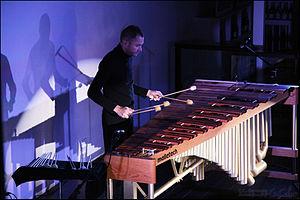
Joueur de marimba
Le marimba est un xylophone africain à résonateurs qui s'est répandu dans certains pays de l'Amérique latine. Le mot marimba est d'origine bantoue ; les xylophones européens et hypothétiquement des instruments précolombiens ont pu avoir contribué à la formation de l'instrument latino-américain actuel, développé au Mexique et au Guatemala à la fin du XIXᵉ siècle.